Israelite Church of God in Jesus Christ

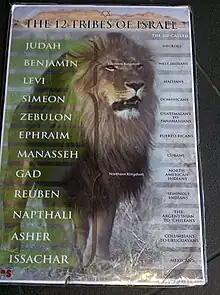
Poster outlining the Black Hebrew Israelite identification of the Twelve Tribes of Israel with modern peoples of color

Positions in the ICGJC which may only be filled by a high priest at the higher orders include Bishop, Chief Priest, Apostle, and/or Holy Apostle. These leaders are primarily responsible for the spiritual welfare of the members and the administration of local church units. However, they have also subservient positions that are filled by other men when they are "elevated by the spirit". Other positions are given the names ‘general’, ‘captain’ and ‘officer’.